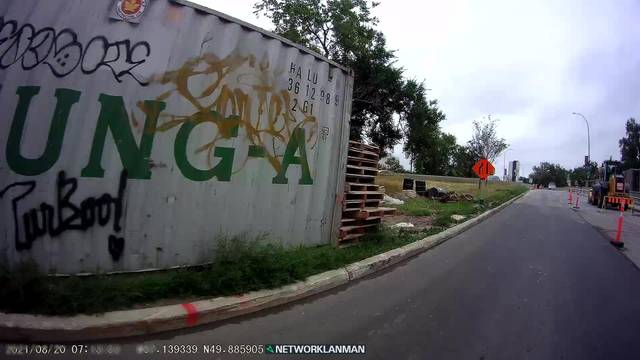
Region: Canada
Coordinates: 49.886, -97.139